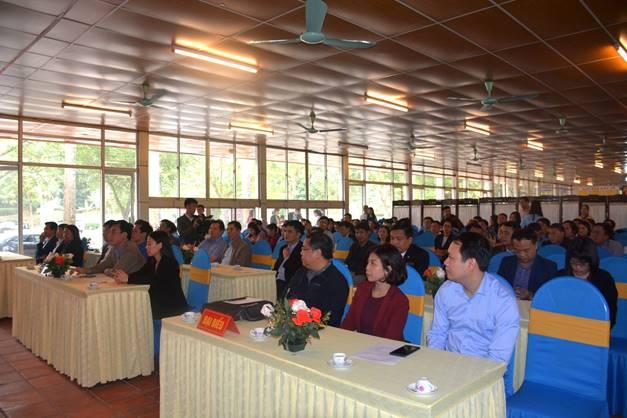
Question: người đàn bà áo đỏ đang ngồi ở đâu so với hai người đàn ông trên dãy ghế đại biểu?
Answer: ở giữa